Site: brandenburg
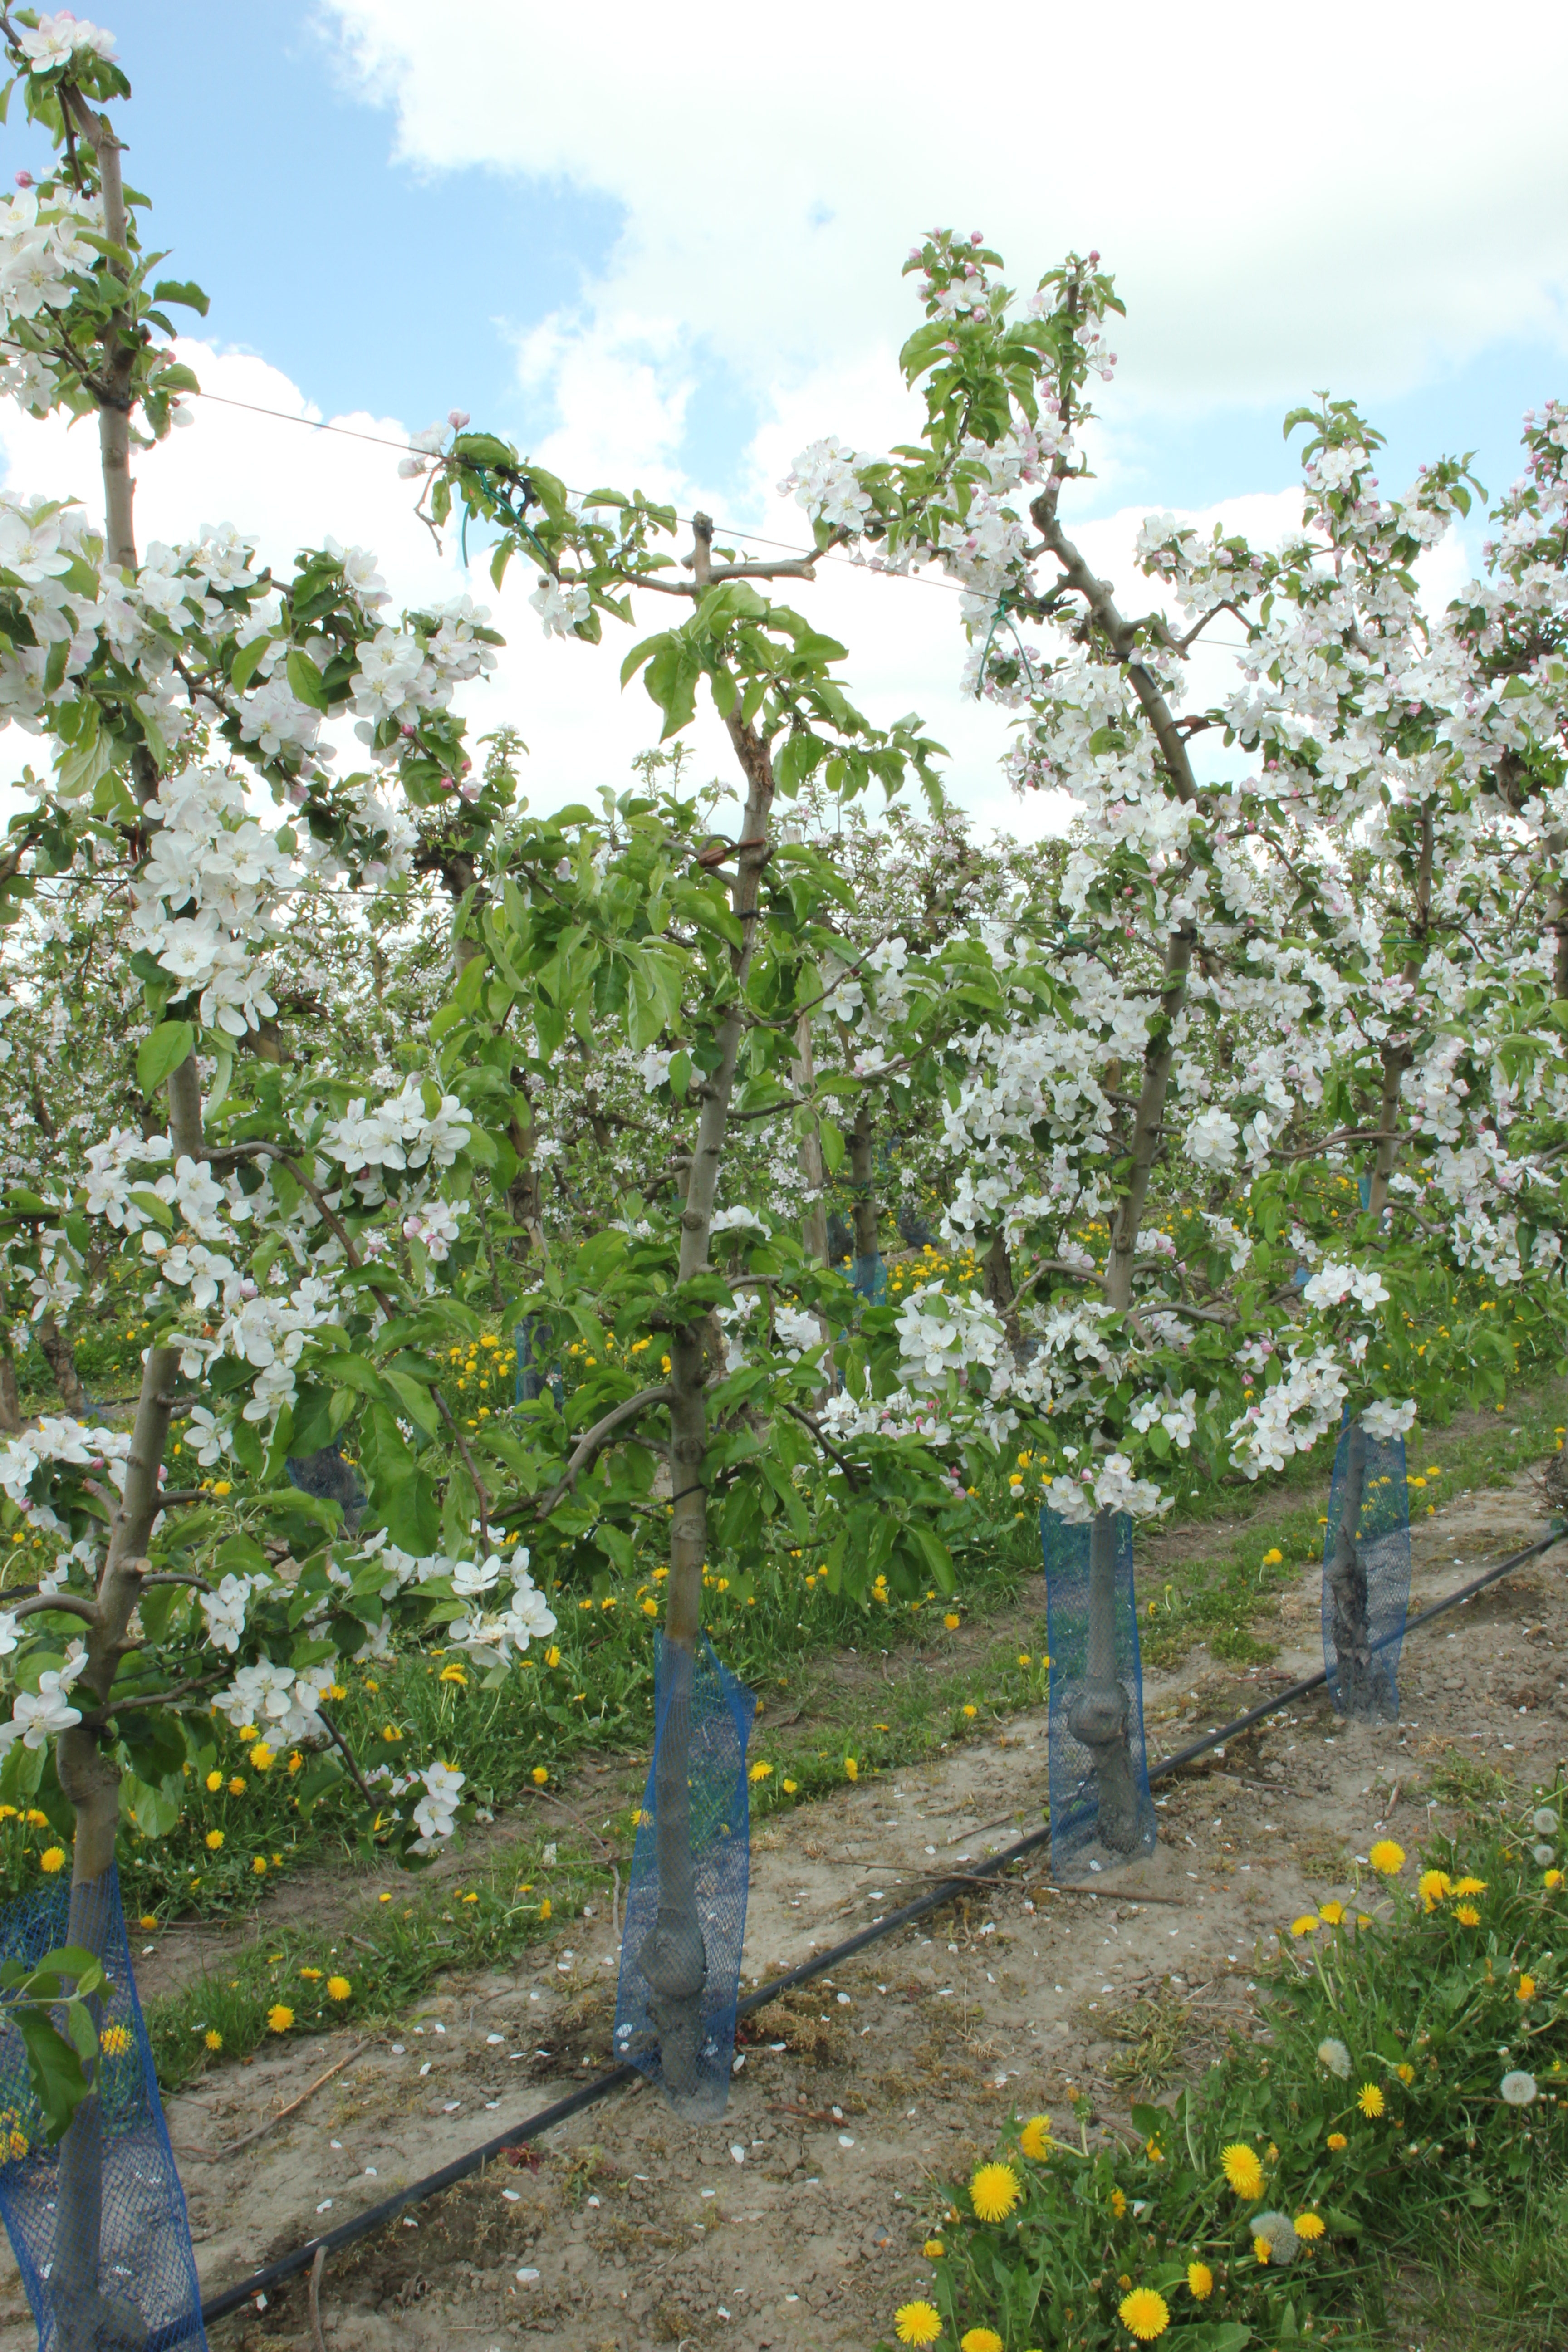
Growth stage (BBCH 65): Flowering